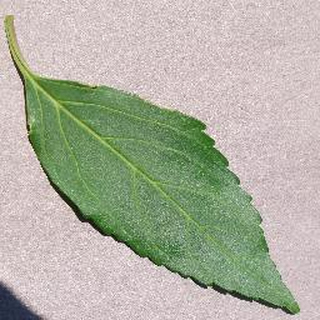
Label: healthy_cherry